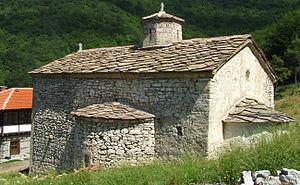
L'éparchie de Niš est une éparchie, c'est-à-dire une circonscription de l'Église orthodoxe serbe. Située au sud-est de la Serbie, elle a son siège à Niš. En 2006, elle est administrée par l'évêque Jovan.
Smilovci est un village de Serbie situé dans la municipalité de Dimitrovgrad, district de Pirot. Au recensement de 2011, il comptait 114 habitants.
Le monastère de Smilovci est un monastère orthodoxe serbe situé à Smilovci, ns la municipalité de Dimitrovgrad et dans le district de Pirot, en Serbie. Il est inscrit sur la liste des monuments culturels protégés de la République de Serbie.